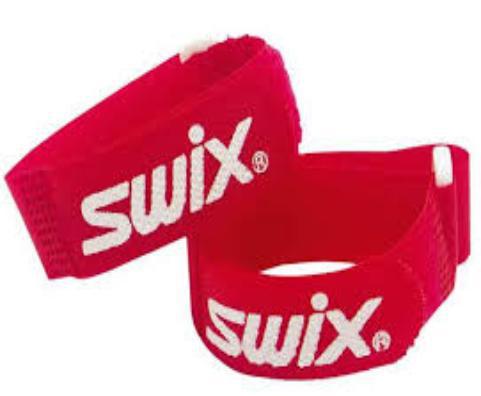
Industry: Sports